California State Route 115

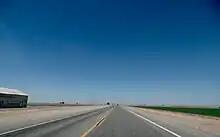
SR 115 northbound towards Calipatria

SR 115 begins with an interchange at I-8. It then heads northwest through the community of Date City and briefly enters the city of Holtville. Near its exit of the city, it intersects a few county roads before turning due north and continuing through rural Imperial County, eventually beginning an overlap with SR 78 and continuing west. East of Alamorio, SR 115 turns due north again, and intersects CR S26. After a few miles, the highway turns due west, reaching its north end in Calipatria at SR 111.